Hume House

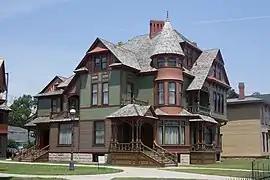

The Hume House is a house located at 472 West Webster Avenue in Muskegon, Michigan. It was listed in the National Register of Historic Places in 1972, and is now part of the Hackley and Hume Historic Sites, and is open to the public.